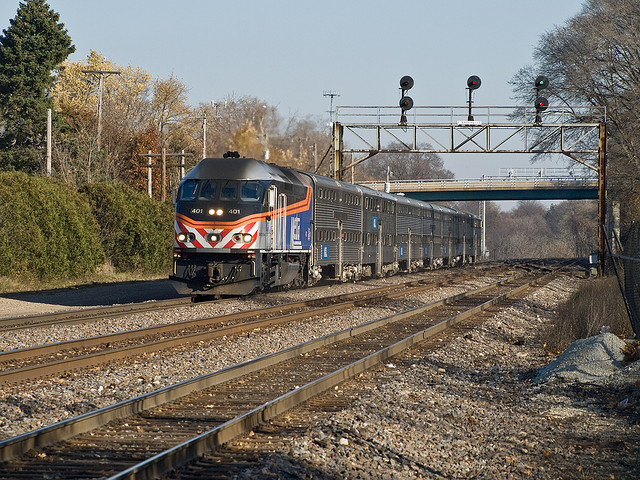
A long silver train traveling through a wooded area.

A train on the tracks from under a bridge

A train traveling down tracks past a bridge and lots of trees.

there is a train that can be seen on the tracks

A train that is coming down the tracks.